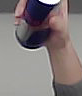
Product: redbull_energydrink